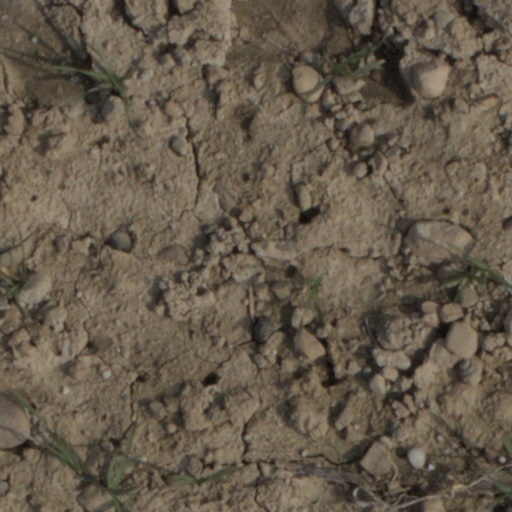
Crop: wheat